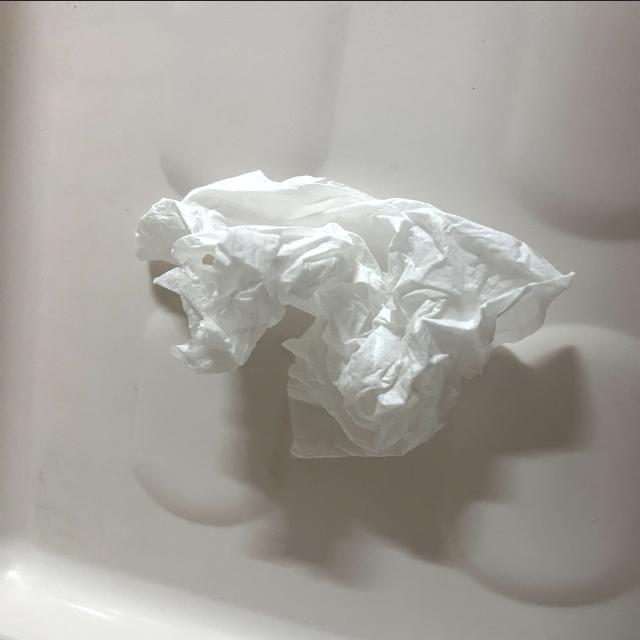
Label: tissues